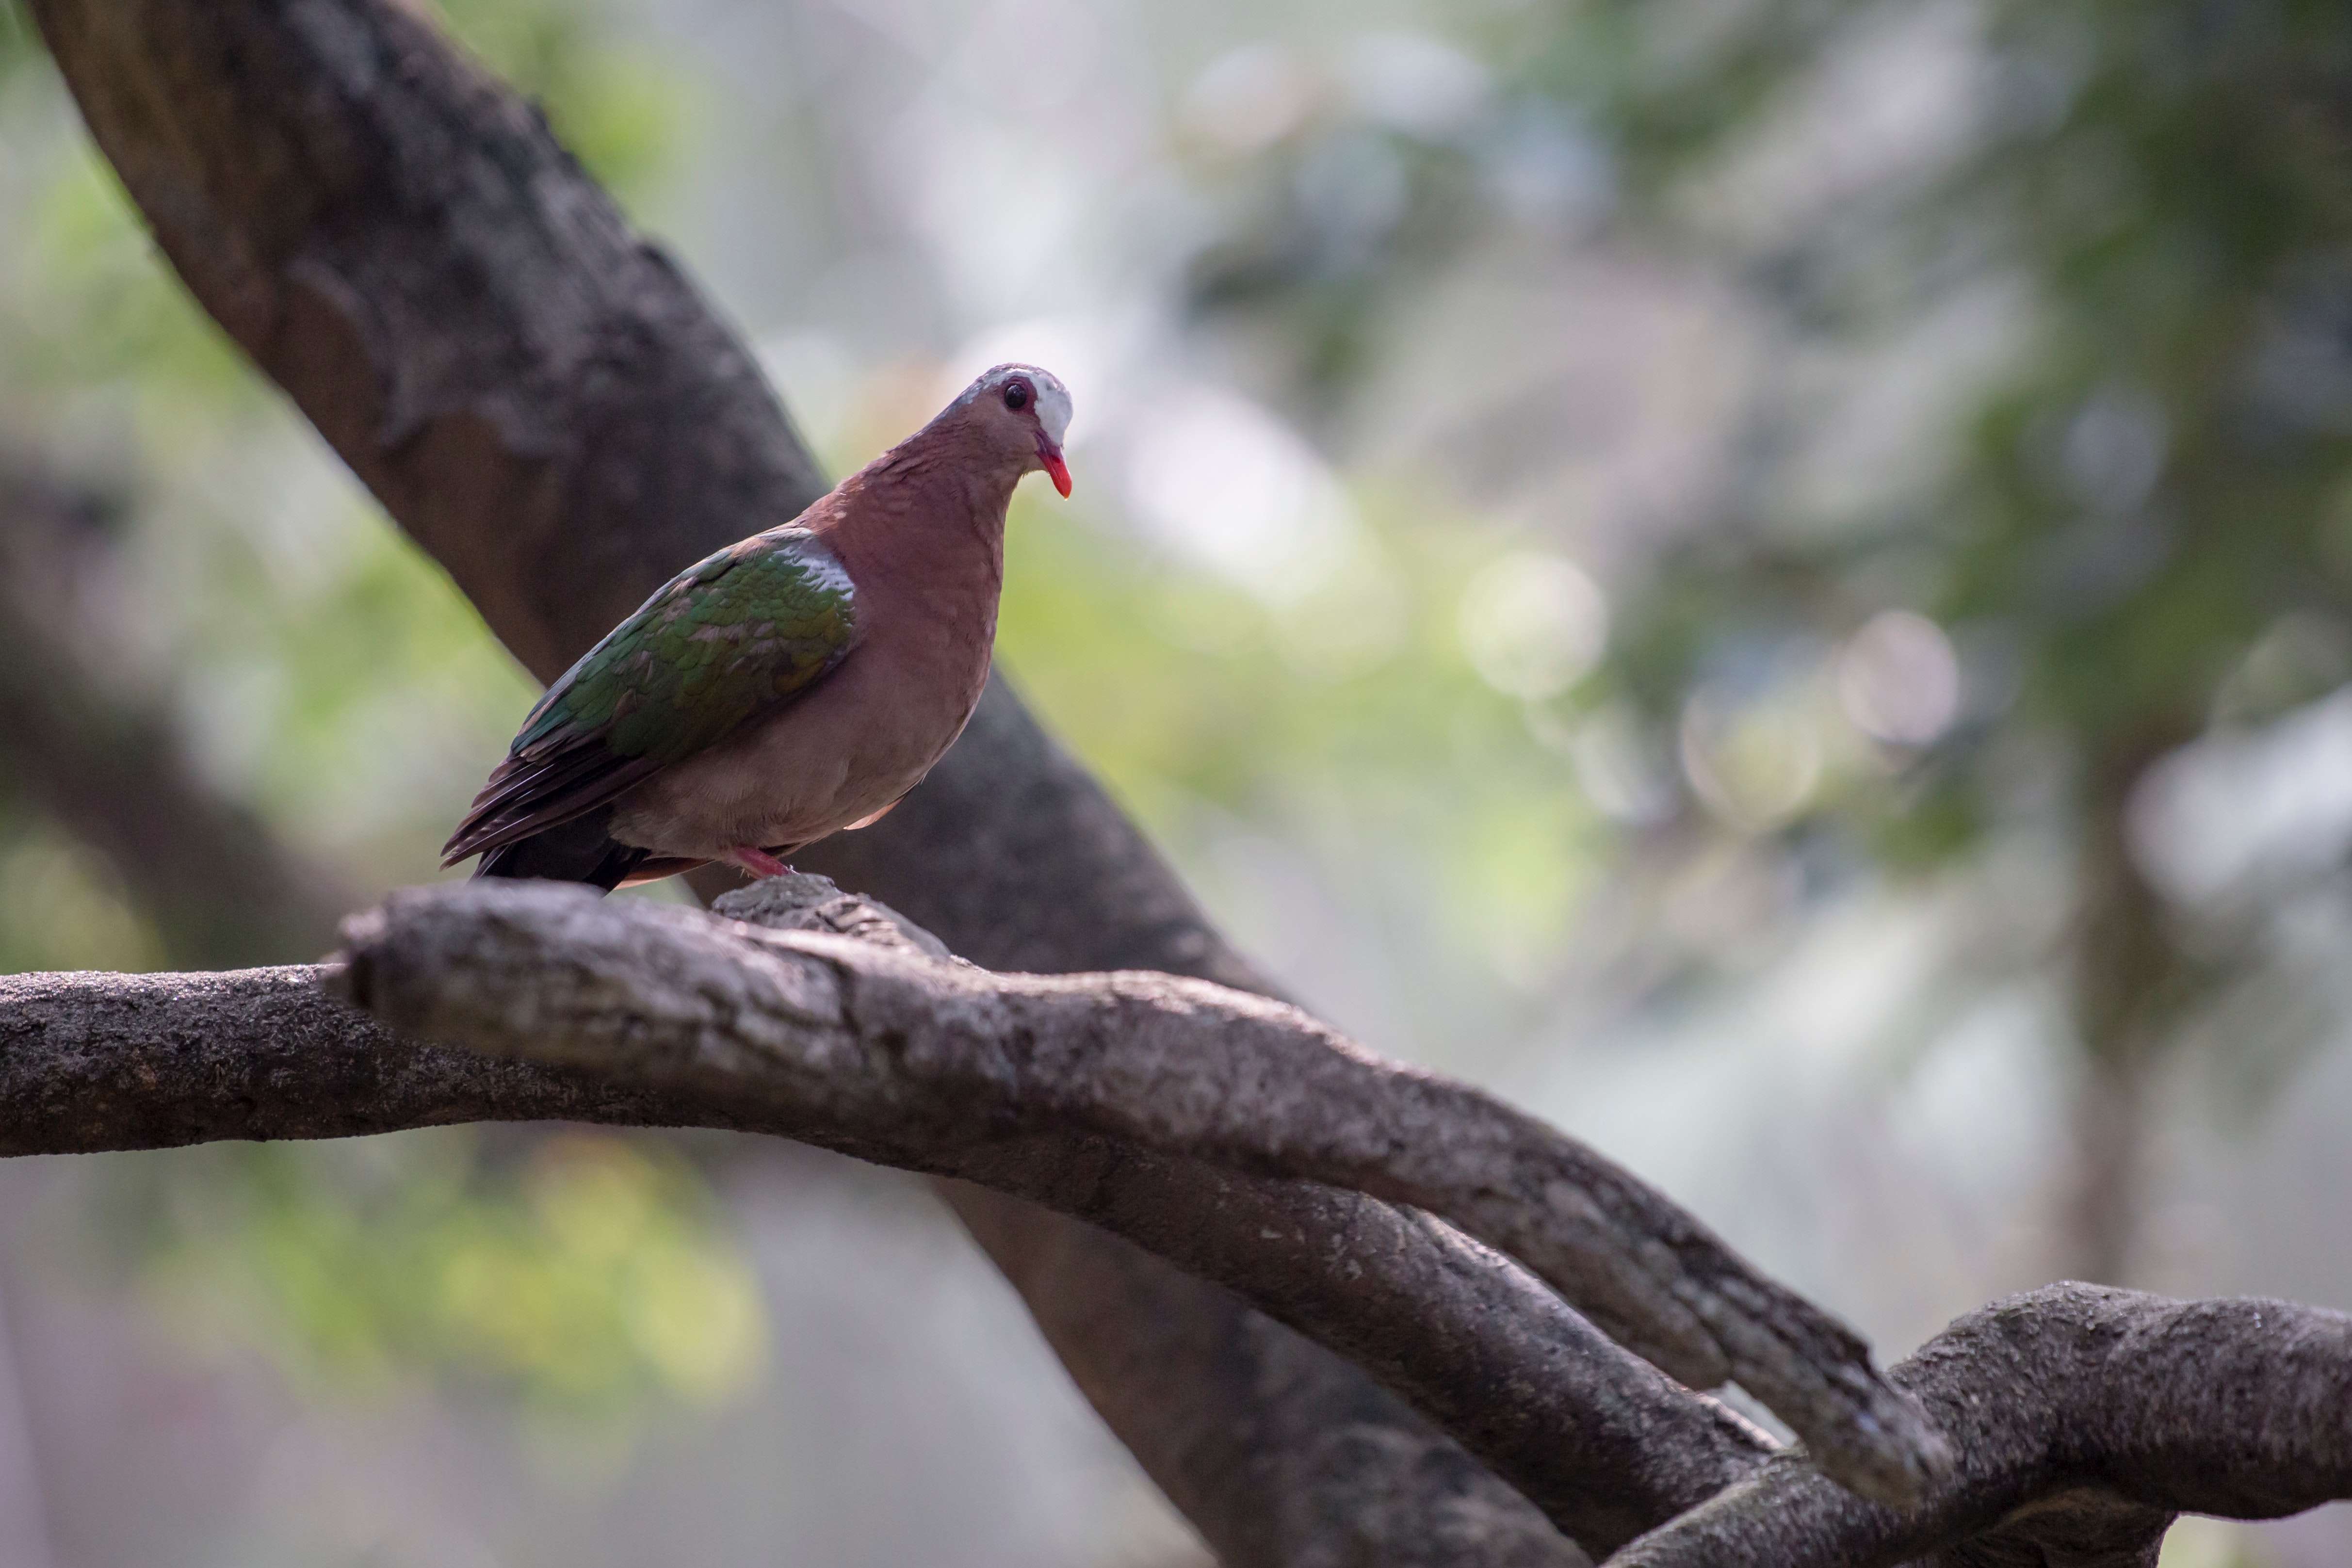
bird, beak, branch, pigeons and doves, wildlife, cuculiformes, adaptation, plant, perching bird, finch, twig, wing